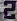
Number: 2